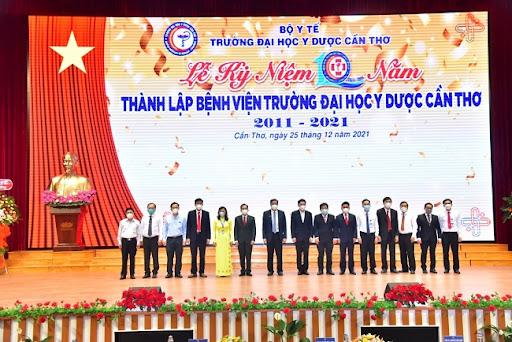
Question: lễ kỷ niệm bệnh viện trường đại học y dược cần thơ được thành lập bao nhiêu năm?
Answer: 10 năm